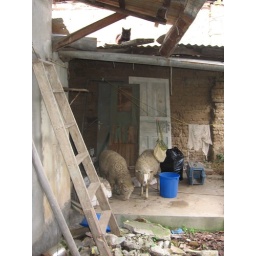
Take note of the cat sitting on top of roof rather unhappy that there are large animals in HIS yard.